Yiff

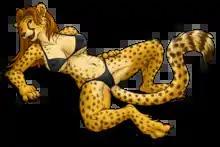
An example of softcore "yiff" artwork, of an anthropomorphic cheetah in a tight bikini.

Yiff is a slang term used in the furry fandom to refer to pornographic content of anthropomorphic animal characters. It is considered a tongue-in-cheek term in the furry fandom. The term is also used as a way to insult members of the furry fandom, such as in the phrase "yiff in hell". Additionally, the term is also used in the plushie fetish community.